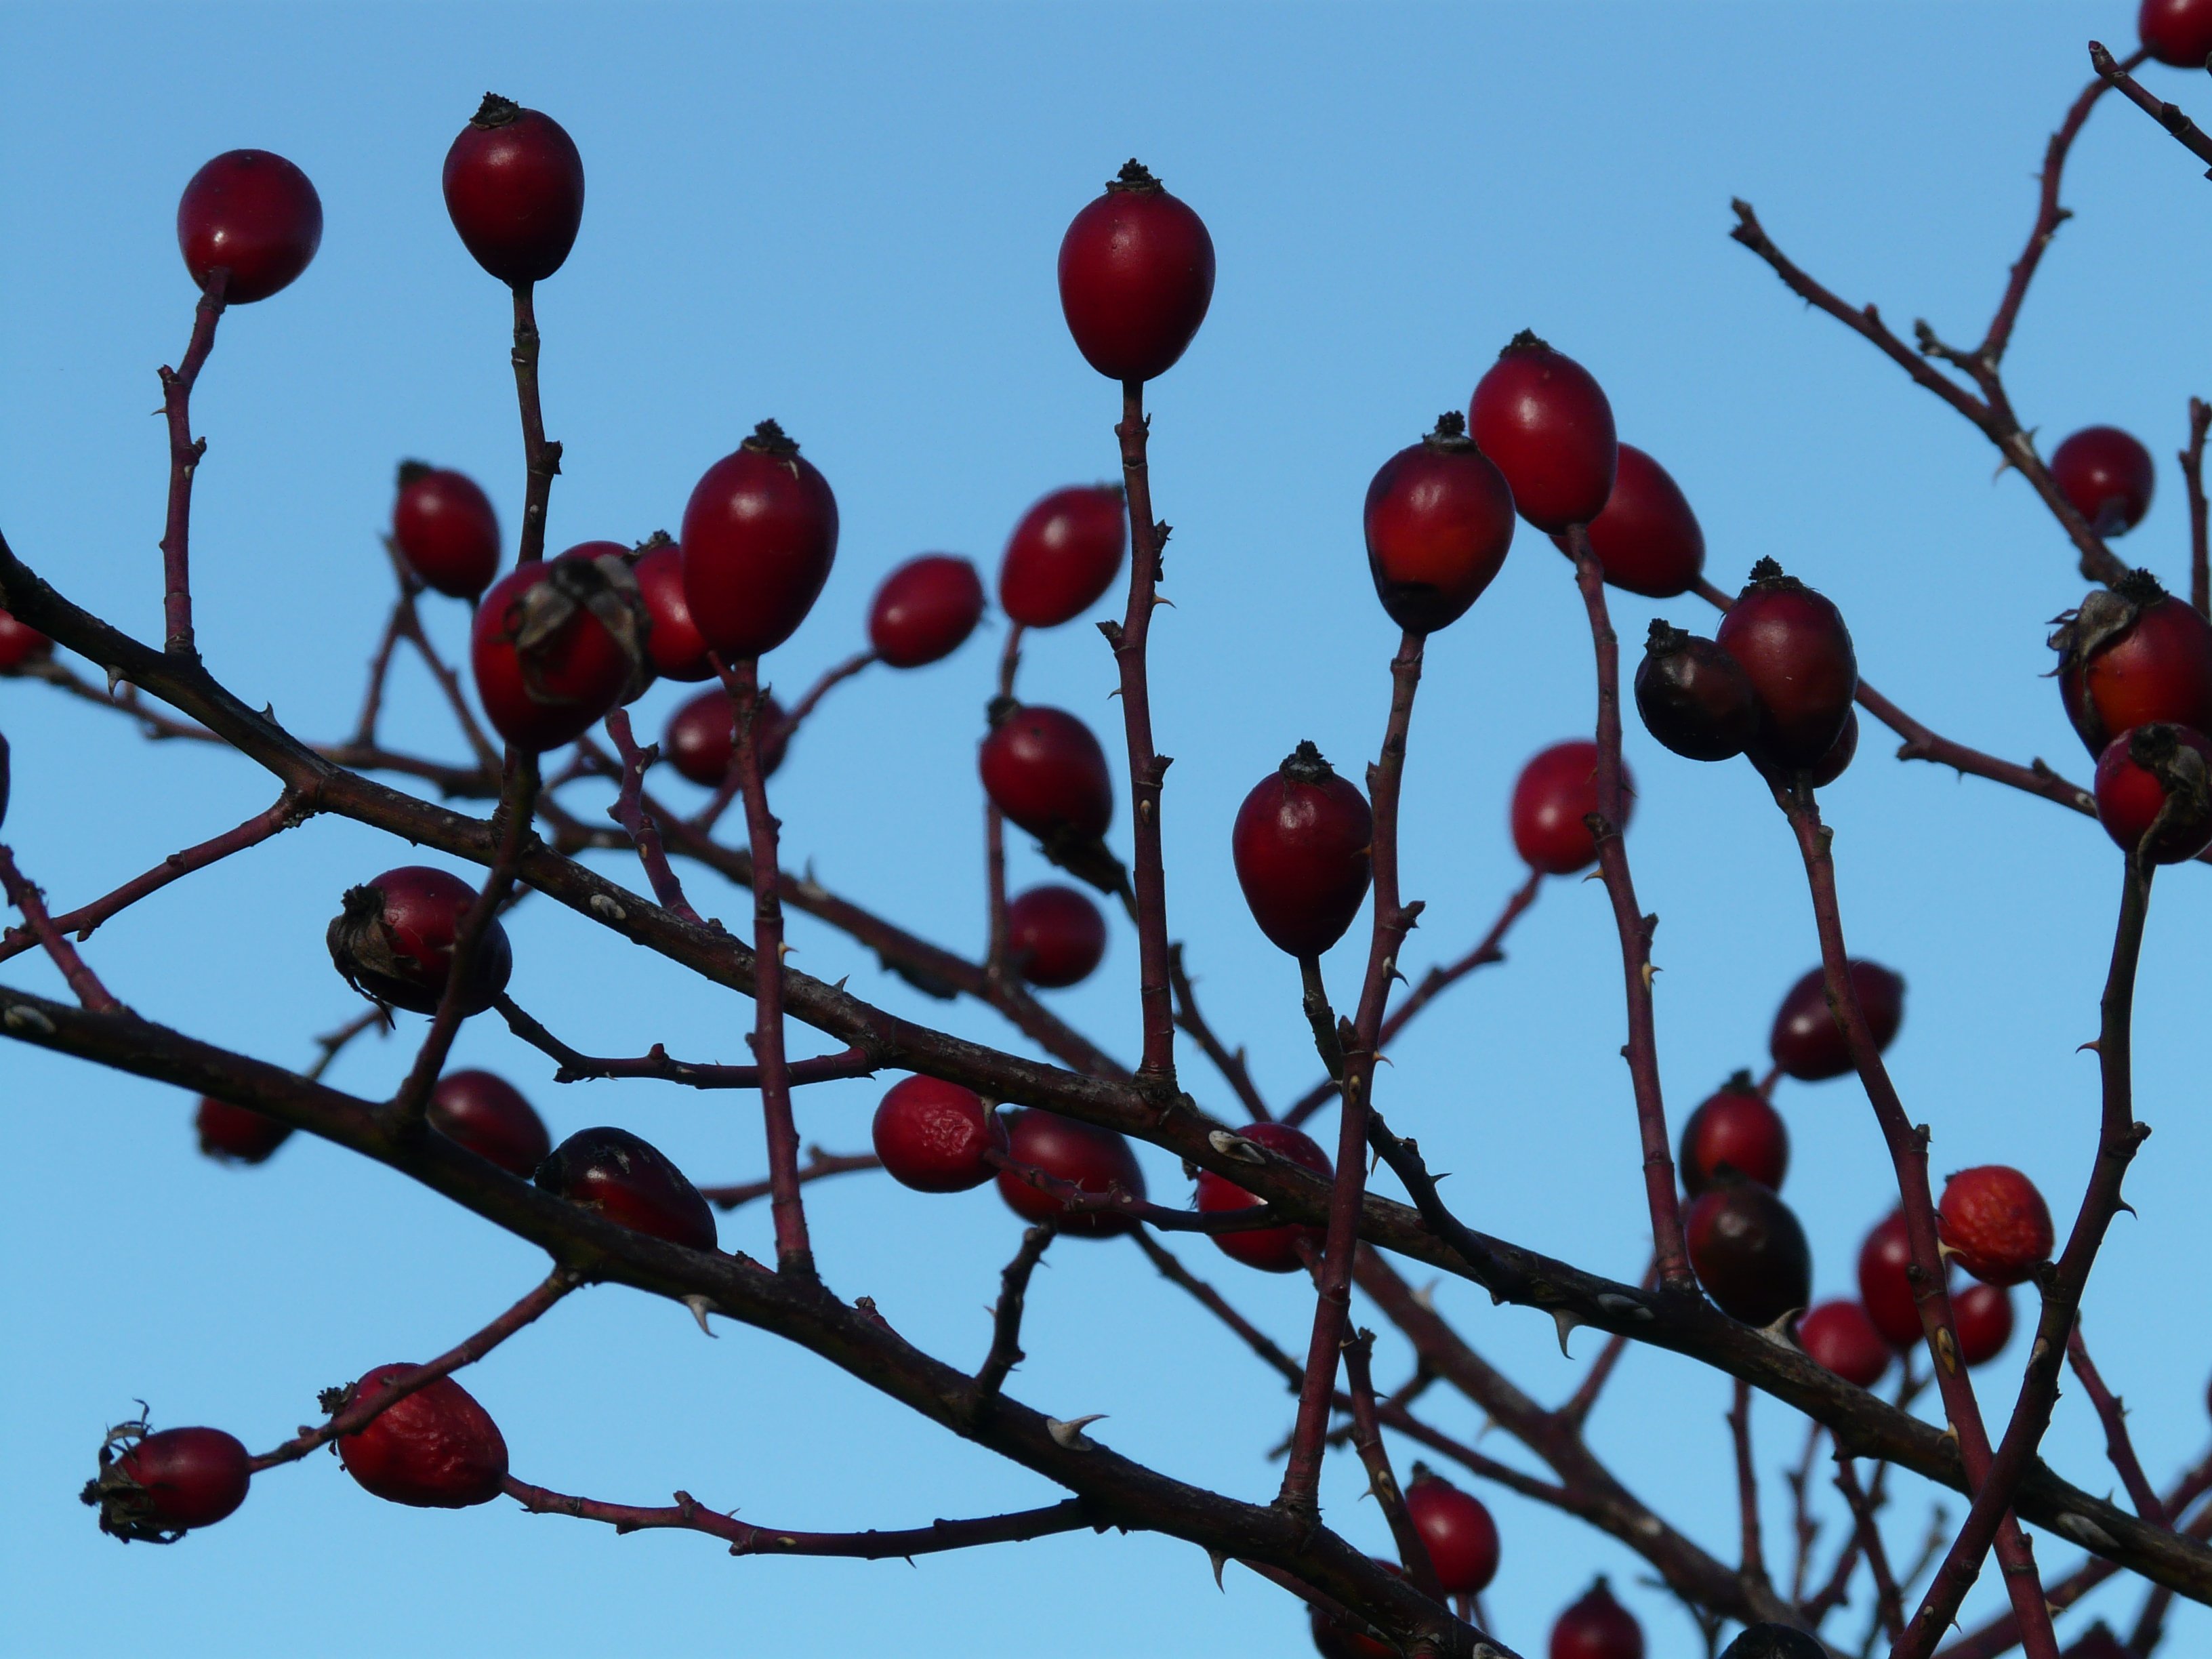
branch, blossom, plant, fruit, berry, leaf, flower, food, red, produce, shrub, rowan, wild rose, rose hip, dog rose, rosa canina, flowering plant, rose family, sammelfrucht, hageman rose, land plant